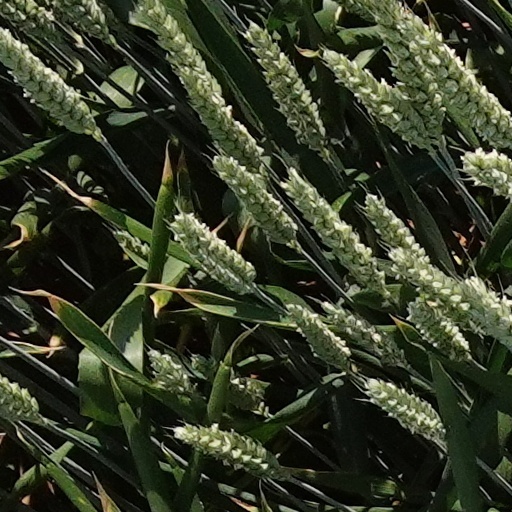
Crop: wheat